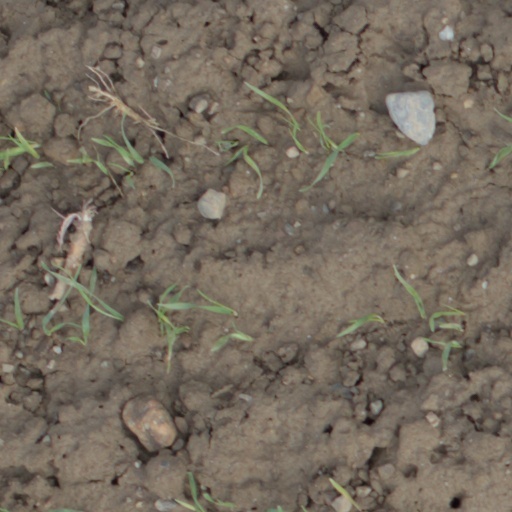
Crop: wheat